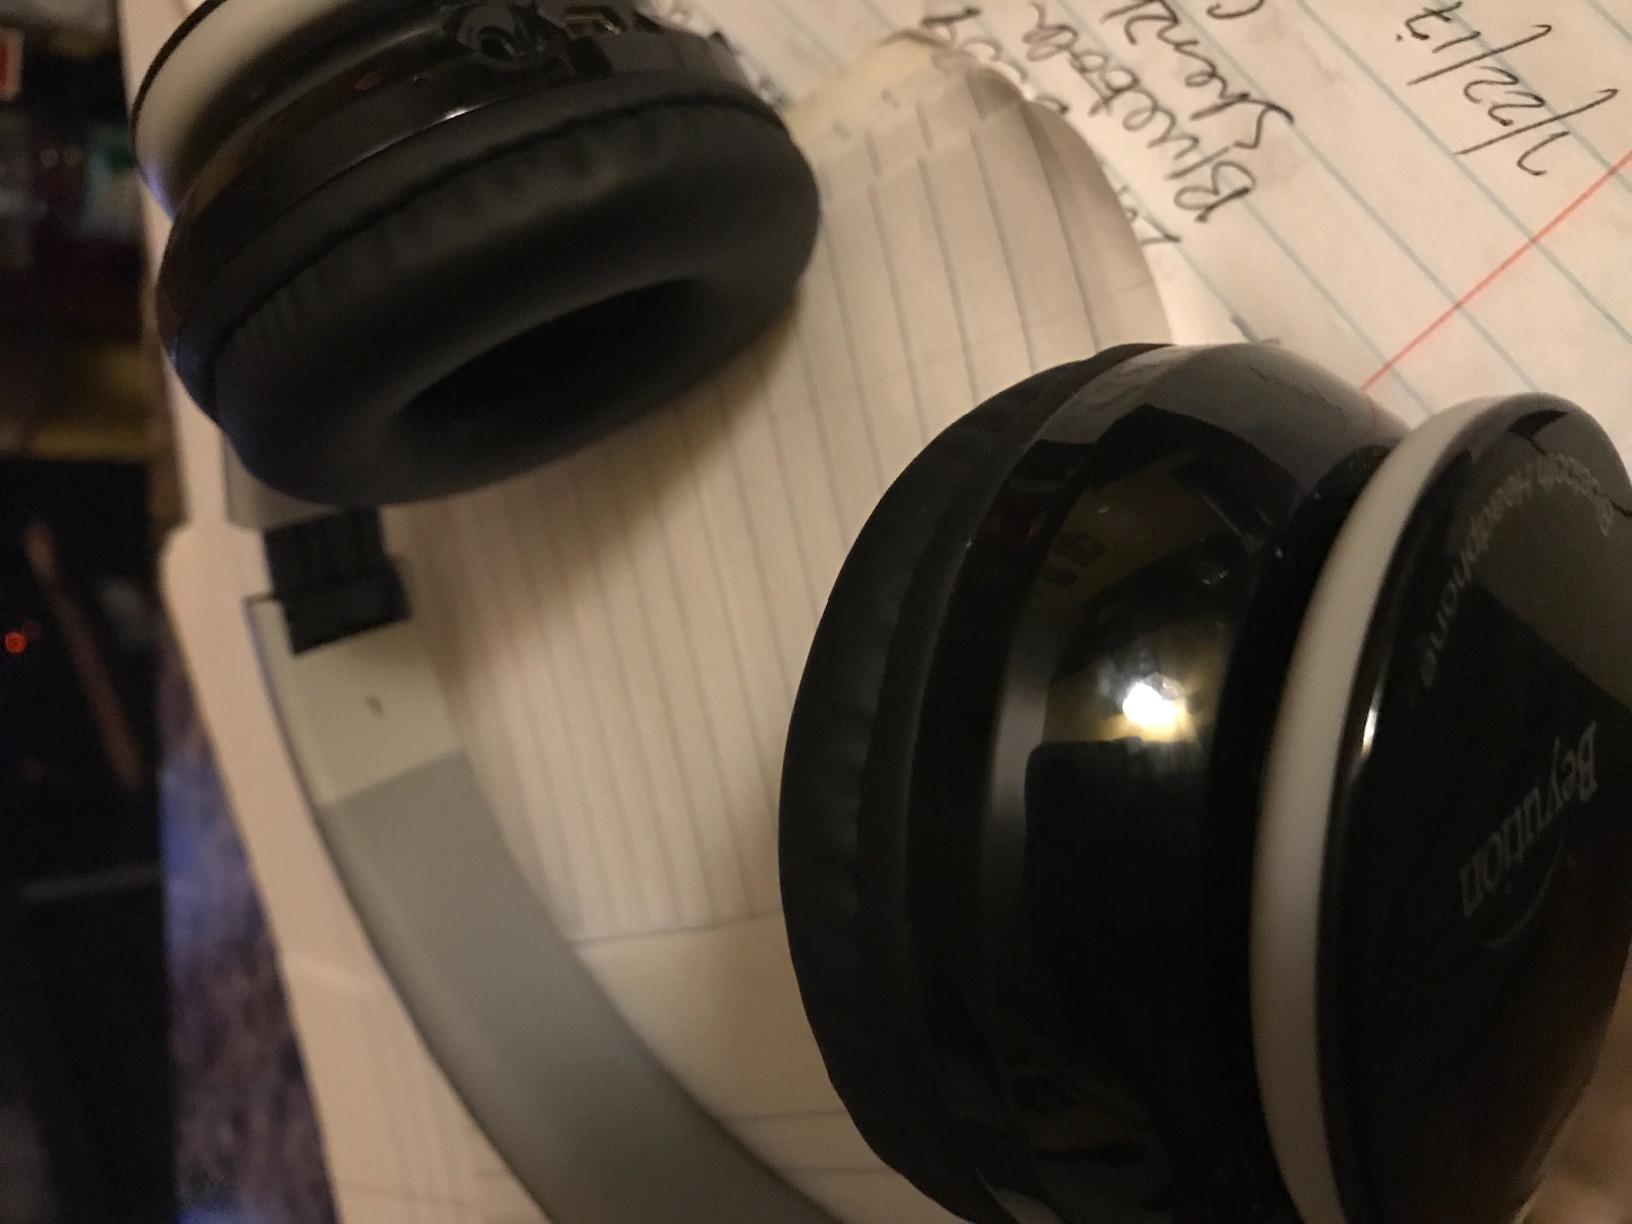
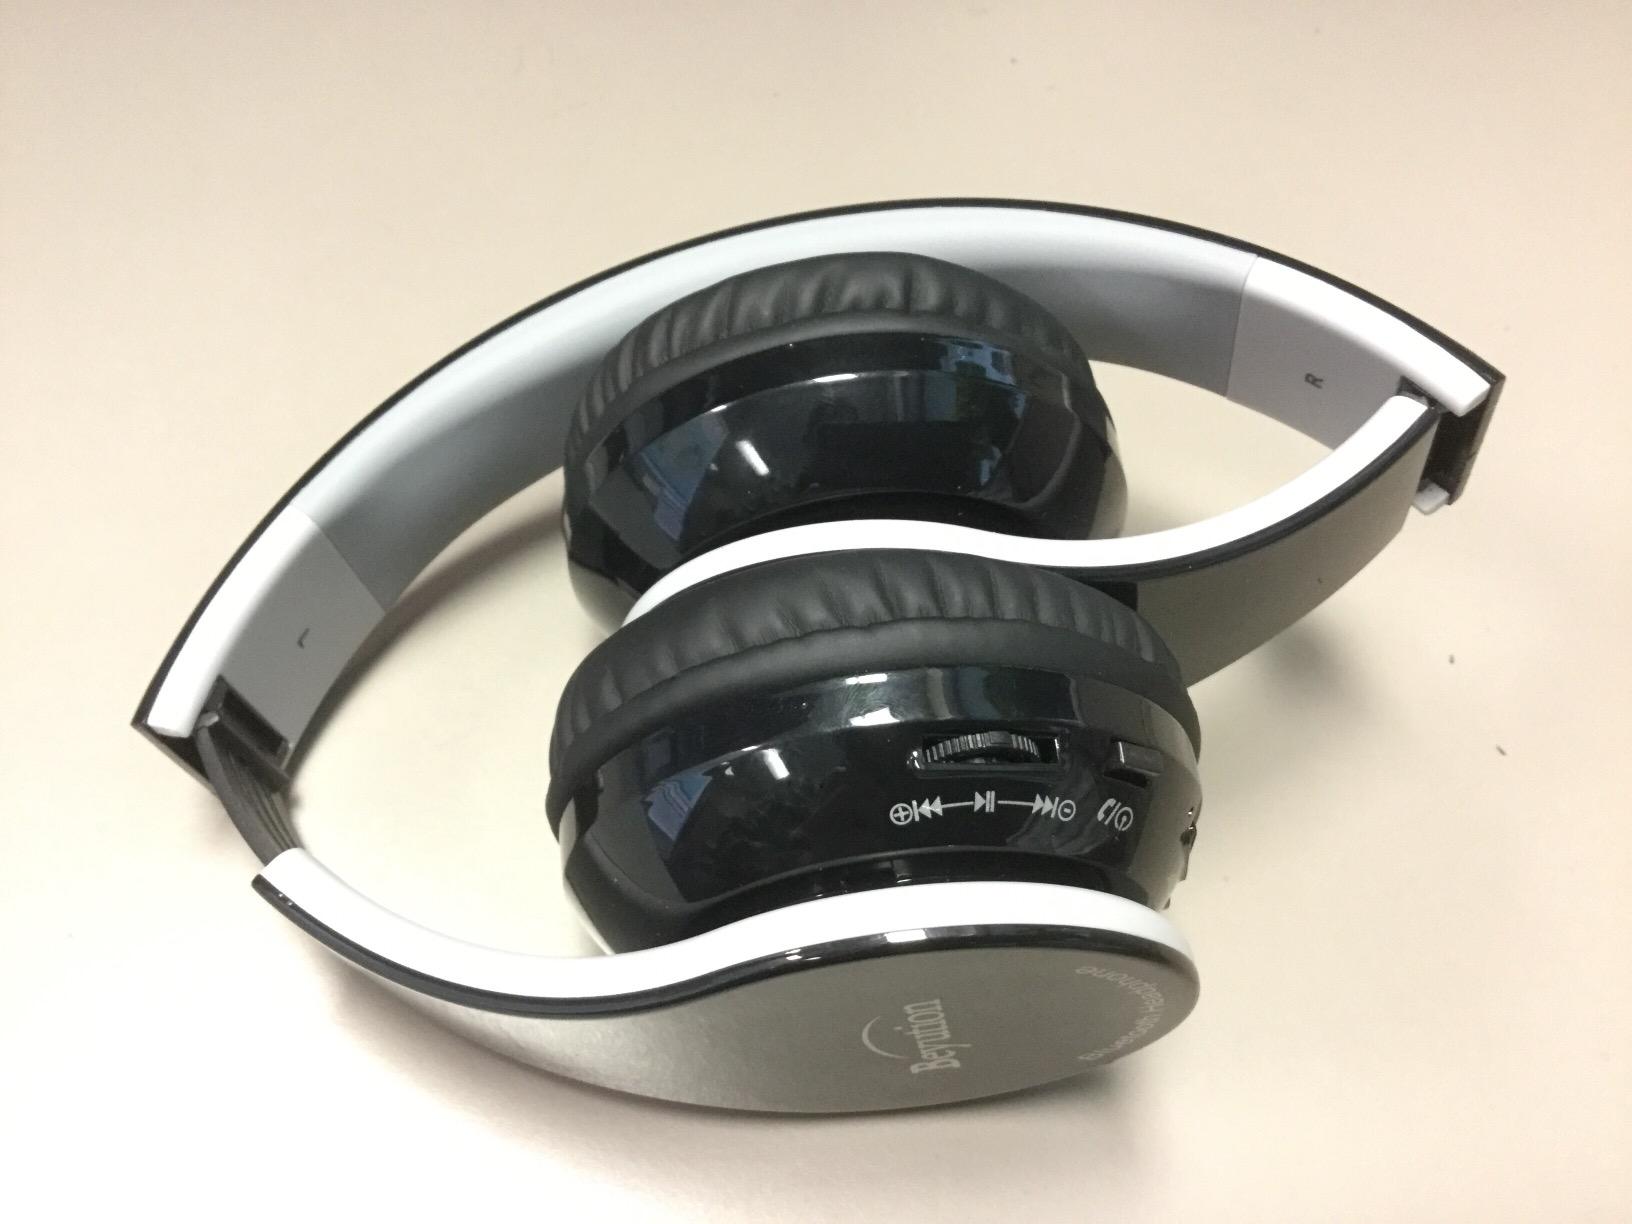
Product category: headphones
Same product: yes